Bismuth phosphate process

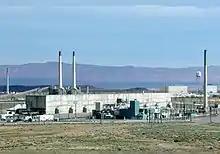
Hanford's U Plant was the third plutonium processing canyon built at the Hanford Site. Because the B and T Plants could process sufficient plutonium, it became a training facility.

The bismuth-phosphate process was used to extract plutonium from irradiated uranium taken from nuclear reactors. It was developed during World War II by Stanley G. Thompson, a chemist working for the Manhattan Project at the University of California, Berkeley. This process was used to produce plutonium at the Hanford Site. Plutonium was used in the atomic bomb that was used in the atomic bombing of Nagasaki in August 1945. The process was superseded in the 1950s by the REDOX and PUREX processes.